Charles Blackader

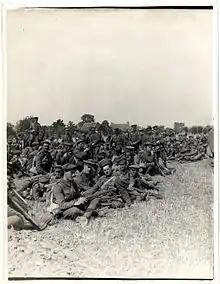
Men of the 2nd Battalion, Leicestershire Regiment, Garhwal Brigade, resting in early September, during preparation for the Battle of Loos.

After Aubers Ridge, the corps was then rested in a quiet sector until September, when it deployed for the Battle of Loos. The initial attack was to be made by three divisions, with the Meerut Division leading the attack on the Indian front; Blackader's brigade, with two Gurkha battalions and the 2nd Leicesters, was on its right flank. Whilst the attack successfully crossed no-man's land under cover of the barrage, the right flank of the brigade was caught up in defensive wire, and only one battalion successfully made their way into the German trenches; the brigade lost momentum and dug in.